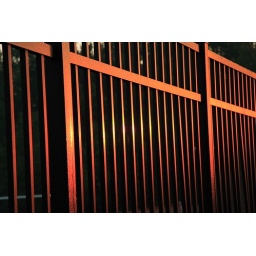
A black metal fence caught in the warm light of sunrise.